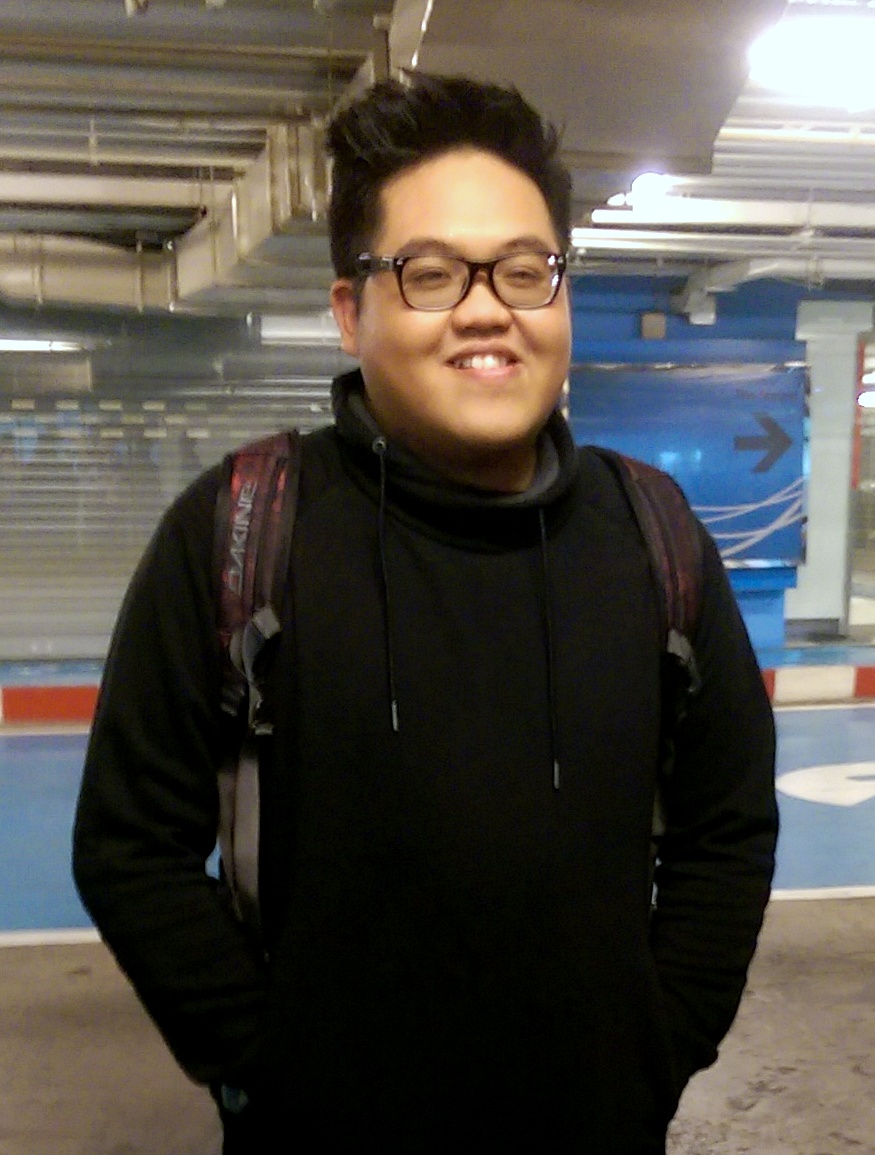
จารุวัฒน์ เชี่ยวอร่าม

| name = จารุวัฒน์ เชี่ยวอร่าม
| image = DomeTS8atCTW.jpg
| caption = จารุวัฒน์ เชี่ยวอร่าม ใน พ.ศ. 2558
| birth_name = จารุวัฒน์ เชี่ยวอร่าม
| nickname = โดม
| birth_place = จังหวัดภูเก็ต|ภูเก็ต​ ประเทศไทย
| occupation = นักร้อง, นักแสดง, พิธีกร, ผู้บริหารค่ายเพลง
| years_active = พ.ศ. 2555 - ปัจจุบัน
| ค่าย = เอ็กแซ็กท์ จีเอ็มเอ็ม แกรมมี่
| แนวเพลง = อาร์แอนด์บี, ป็อป, โฟล์ก
| เครื่องดนตรี = ระนาดเอก, ขลุ่ย, กาคอน (คาฮอง)
| ส่วนเกี่ยวข้อง = เดอะสตาร์ ค้นฟ้าคว้าดาว ปี 8 4 โพดำ The Mask งานวัด
| ตุ๊กตาทอง =
| สุพรรณหงส์ =
| ชมรมวิจารณ์บันเทิง =
| โทรทัศน์ทองคำ = เพลงประกอบละครยอดเยี่ยม พ.ศ. 2556 - รักแท้อยู่เหนือกาลเวลา
จารุวัฒน์ เชี่ยวอร่าม เป็นศิลปินชาวไทยในสังกัด เอ็กแซ็กท์ จีเอ็มเอ็ม แกรมมี่ ผู้ชนะเลิศจากรายการประกวดร้องเพลง 2 รายการ คือ เดอะสตาร์ ค้นฟ้าคว้าดาว ปี 8 และ The Mask งานวัด ในนาม "หน้ากากเมียงู" ปัจจุบัน เป็นพิธีกรร่วมรายการ 4 โพดำ และมีผลงานแสดงออกมาต่อเนื่อง ทั้งงานพิธีกร นักร้อง นักแต่งเพลง และนักแสดง ก่อนที่จะก่อตั้งและบริหารค่ายเพลงไทยป็อปในชื่อ "ลิท เอ็นเตอร์เทนเมนท์" ในปี พ.ศ. 2564
== ประวัติ ==
=== ปฐมวัย ===
โดม เกิดเมื่อวันที่ 29 กันยายน พ.ศ. 2534 เดิมทีครอบครัวของเขามีฐานะปานกลาง โดมมีน้องชายหนึ่งคน คือ นายธนวัฒน์ เชี่ยวอร่าม (บอลลี่) บิดาของเขา (นายธวัชชัย เชี่ยวอร่าม) ในอดีตเคยรับราชการเป็นปลัดอำเภอ จนกระทั่งบิดาของเขาได้ประสบอุบัติเหตุลื่นล้มจนเส้นเลือดในสมองแตกจนเป็นอัมพฤกษ์ ซึ่งส่งผลให้มารดาของเขา (นางเรวดี เชี่ยวอร่าม) ต้องลาออกจากงานเพื่อดูแลบิดาที่ล้มป่วยอยู่ ทำให้ฐานะทางครอบครัวยากจนลง ณ ขณะนั้น โดมจบการศึกษาจาก 7คณะนิติศาสตร์ มหาวิทยาลัยธรรมศาสตร์ โดม จารุวัฒน์ เชี่ยวอร่าม คว้าแชมป์ The Star 8 ได้สำเร็จ โดมได้เข้าร่วมแข่งขันประกวดร้องเพลงชิงเงินรางวัลหลากหลายรายการหลายเวทีและรับจ้างร้องเพลงตั้งแต่อายุสิบหกปี เพื่อช่วยแบ่งเบาภาระการเลี้ยงดูครอบครัวของมารดา ซึ่งเป็นช่วงที่บิดาของเขาได้ล้มป่วยลงพอดี คราวหนึ่งได้ทำการแสดงร่วมเวทีเดียวกันกับ วิชญาณี เปียกลิ่น|แก้ม-วิชญาณี เปียกลิ่น (ซึ่งเป็นพี่สาวของเพื่อนสนิทอดีตคนรักเก่า คือ จิณภัค เปียกลิ่น|ลูกเกต-จิณภัค เปียกลิ่น และต่อมาเป็นเดอะสตาร์คนที่ 4 ของประเทศไทยและนักร้องร่วมสังกัดเดียวกัน) จึงได้รับแรงบันดาลใจจากแก้มที่มีรูปโฉมไม่งาม แต่มีความสามารถมากมายเหลือล้น เปรียบดังเจ้าชายอสูรที่ภายนอกดูไม่งามแต่จิตใจลึกๆแล้วมีความงามซ่อนอยู่ภายใน
สำหรับชีวิตในวัยเรียน โดมเข้าศึกษาในระดับมัธยมศึกษาที่โรงเรียนประจำจังหวัด โดมเป็นเด็กเรียนห้องคิงส์และกิจกรรมตัวยง แต่ไม่เคยทิ้งการเรียน โดมเป็นตัวแทนที่ทำหน้าที่ร้องเพลงชาติหน้าเสาธงทุกเช้า ที่โรงเรียนภูเก็ตวิทยาลัยเนื่องจากเสียงของเขาดีมาก โดมยังเคยเป็นประธานชุมนุมร้องเพลงขั้นเทพและชุมนุมประชาสัมพันธ์ของโรงเรียนภูเก็ตวิทยาลัย และได้เคยร้องเพลงในงานกีฬาจังหวัดภูเก็ตในวันเปิดงาน 3 ปีซ้อนอีกด้วย โดม เดอะสตาร์ 8 สารภาพเสียงสั่น แอบชอบเพื่อนสนิทในห้องเดียวกันที่เป็นผู้หญิง และขณะศึกษาระดับอุดมศึกษา โดมสามารถสอบเข้าชิงทุนการศึกษาได้ตั้งแต่ ม6 เทอม 2 กิจกรรมโดมได้เป็นประธานชุมนุม ทียู โฟล์กซอง รุ่นที่ 8 เจาะใจ..'โดม เดอะสตาร์' กับปาฏิหาริย์ ไม่หล่อก็ดังได้ !! ของมหาวิทยาลัย และครั้งหนึ่ง เคยได้ทำการแสดงในคอนเสิร์ตของชุมนุม ทียู โฟล์กซอง ร่วมกับ ชลาทิศ ตันติวุฒิ|เบน ชลาทิศ ตันติวุฒิ ตั้งแต่โดมยังไม่ได้เป็นนักร้องมืออาชีพและมีชื่อเสียงโด่งดัง
ปัจจุบันโดมจบการศึกษาจาก คณะนิติศาสตร์ มหาวิทยาลัยธรรมศาสตร์ด้วยเกียรตินิยมอันดับ2
=== วงการบันเทิง ===
โดมได้สมัครเข้าร่วมรายการประกวดร้องเพลง เดอะสตาร์ ค้นฟ้าคว้าดาว ปี 4 และ เดอะสตาร์ ค้นฟ้าคว้าดาว ปี 5|5 แต่ไม่ได้รับการคัดเลือก กระทั่งกลับมาสมัครแข่งขันอีกครั้งในเดอะสตาร์ ค้นฟ้าคว้าดาว ปี 8|ปีที่ 8 ด้วยความพร้อมและความตั้งใจพยายามอย่างมากและได้รับการคัดเลือกเป็นแปดคนสุดท้ายของรุ่น ด้วยรหัสการประกวด หมายเลข 1 The Star 8 กับคอนเสิร์ตเปิดตัวครั้งแรกของ 8 คนสุดท้าย ซึ่งโดมได้ทำการแสดงและผ่านเข้าถึงรอบสองคนสุดท้าย เข้าชิงร่วมกับแกงส้ม - ธนทัต ชัยอรรถ และชนะเลิศ เป็นเดอะสตาร์คนที่ 8 ของประเทศไทย 'โดม'หนุ่มใต้เสียงดี เบียด'แกงส้ม' คว้าแชมป์เดอะสตาร์ปี 8
ภายหลังชนะการประกวด โดมมีผลงานเพลงที่โด่งดัง อาทิเช่น "คำอธิษฐานด้วยน้ำตา", "กลัวความห่างไกล", "รักแท้อยู่เหนือกาลเวลา", "เรื่องจริงเรื่องสุดท้าย" และ "หนึ่งหัวใจ" โดยเฉพาะเพลง รักแท้อยู่เหนือกาลเวลา ซึ่งเป็นเพลงประกอบละครโทรทัศน์ชุด สุภาพบุรุษจุฑาเทพ ตอน คุณชายปวรรุจ ซึ่งทำให้โดมได้รับรางวัลโทรทัศน์ทองคำ สาขาเพลงประกอบละครยอดเยี่ยม ประจำปี พ.ศ. 2556 เพียงคนเดียวจากตอนอื่นๆ นอกจากความสามารถด้านการขับร้องแล้ว โดมมีความอัจฉริยะและความสามารถในการเล่นเครื่องดนตรีหลากชนิด(12 ชนิด) และประพันธ์เพลงดังๆในปัจจุบันอีกด้วย เช่น ได้ร่วมแต่งทำนองเพลง "ภาวะว่างเปล่า" ของอิสริยะ ภัทรมานพ|ฮั่น-อิสริยะ ภัทรมานพ ซึ่งเป็นที่นิยมอยู่มาก รวมทั้งบทเพลงของตนเองโดมก็แต่งขึ้น
โดมมีผลงานบันเทิงด้านอื่น ๆ อีกมากมาย ได้แก่ ผลงานการแสดงและพิธีกร อาธิเช่น "เงาอโศก" "ยีนเด่น (ละครโทรทัศน์)|ยีนเด่น" "4 โพดำ" เป็นต้น อีกทั้งยังมีผลงานการเขียนหนังสือที่มีความนิยมติดอันดับหนึ่งในตอนนั้นเป็นหนังสือที่รวบรวมสิ่งต่างๆที่ผ่านมาและมีคุณค่า คือ "Twelve Songs 12 วรรคทองจาก 12 บทเพลงชีวิต" และให้เสียงภาษาไทยแก่แอนิเมชันขนาดสั้นชื่อดัง "Lava" ซึ่งฉายปะหน้าภาพยนตร์แอนิเมชัน "มหัศจรรย์อารมณ์อลเวง|มหัศจรรย์อารมณ์อลเวง (Inside Out)"
ด้านสุขภาพ โดมมีอาการป่วยบ่อย ถูกส่งตัวเข้าโรงพยาบาลและพักงานอยู่หลายครั้ง เป็นที่น่ากังวลและน่าเห็นใจเป็นอย่างยิ่ง โดม เดอะสตาร์ ป่วยเข้าร.พ.-หมอสั่งพักงาน โดมจารุวัฒน์บอกป่วยอาหารเป็นพิษดีขึ้นแล้วขำๆคนเชียร์ผอม รับติดใจงานแสดง จนเมื่อต้นปี พ.ศ. 2558 โดมมีอาการป่วยเรื้อรังและโหมงานหนักอย่างต่อเนื่อง "โดม จารุวัฒน์" แคนเซิลงานหลังป่วยหนักถูกหามส่งโรงพยาบาล ต่อมา แพทย์ตรวจพบอาการของโรคหมอนรองกระดูกแตกทับเส้นประสาท ซึ่งสาเหตุน่าจะสืบเนื่องมาจากอุบัติเหตุรถชนช่วงที่เรียนอยู่ระดับมัธยมศึกษา และโดมยังมีอาการป่วยจากโรคร้ายนี้
ต่อมาในปี พ.ศ. 2563 โดมได้เข้าประกวดร้องเพลงในรายการ The Mask งานวัด โดยเลือกเป็น "หน้ากากเมียงู" ในกลุ่มที่ 2 และคว้าแชมป์ของรายการดังกล่าว เป็นแชมป์ที่ 2 ของเขา
ปัจจุบัน โดมได้เป็นที่ปรึกษาทางด้านดนตรีให้กับศิลปินต่างๆ เช่น นิว จิ๋ว (ช่วยแต่งทำนองเพลงและเนื้อเพลง "ถ้าตรงนั้นมีความสุข") ฮั่น พรีน ซึ่งเป็นศิลปินในค่ายเอ็กแซ็กท์ ก่อนที่ในปี พ.ศ. 2564 จะร่วมกับมุก - นิตา ชวลิต ภรรยาของพัด - วรภัทร วงศ์สุคนธ์ มือกีตาร์และหัวหน้าวงมีน (วงดนตรี)|มีน ก่อตั้งและบริหารค่ายเพลงไทยป็อปในชื่อ "ลิท เอ็นเตอร์เทนเมนท์" โดยมีศิลปินฝึกหัดจำนวน 10 คน และเปิดตัวศิลปินรายแรกในสังกัดคือ พิกซี่ (PiXXiE)
== ผลงานเพลง ==
=== เพลง ===
| class="wikitable sortable mw-collapsible"
|+
เขามีเพลงดังหลากหลายเช่น คำอธิษฐานด้วยน้ำตา, รักแท้อยู่เหนือกาลเวลา, เรื่องจริงเรื่องสุดท้าย ส่วนผลงานทางการแสดงมีทั้ง ยีนเด่น, แผลเก่า และ เงาอโศก
! align="left" width="250px" | รายละเอียด
! align="left" width="300px" |รายชื่อเพลง
|-
| align="left" |อัลบั้ม The star 8
* ปี: พ.ศ. 2555
* สังกัด: GMM
* วันวางแผงอัลบั้ม: 17 พฤษภาคม พ.ศ. 2555
|
* เพลง เพื่อดาวดวงนั้น
* เพลง คำอธิษฐานด้วยน้ำตา
|-
|อัลบั้ม DomeDream
* ปี: พ.ศ. 2555
* สังกัด: GMM
* วันวางแผงอัลบั้ม: 11 ตุลาคม พ.ศ. 2555
|
* ขออนุญาต..ห่วงใย
* ตราบฟ้าดินสลาย
* แอบรักอีกแล้ว
* กลัวความห่างไกล (Feat. แก้ม วิชญาณี)
* โลกทั้งใบ
* คนเดินดิน
* ขอความหวังประทังความเหงา
* ลอย
* คำอธิษฐานด้วยน้ำตา
* คนไหนโสด
|-
| align="left" | บทเพลงเฉลิมพระเกียรติพระราชินี 80 พรรษา
* ปี: พ.ศ. 2555
* สังกัด: GMM
|
* เพลง แม่ของคนไทย "ร่วมกับศิลปินเครือ GMM" ศิลปินแกรมมี่ถ่ายมิวสิก'แม่ของคนไทย'
|-
| align="left" |เพลงประกอบละคร บ่วงรัก
* ปี: พ.ศ. 2555
* สังกัด: GMM
|
* เพลง อาลัยรัก
|-
| align="left" |อัลบั้ม Cover Night Plus Bon Voyage
* ปี: พ.ศ. 2555
* สังกัด: GMM
* วันวางแผงอัลบั้ม: 20 ธันวาคม พ.ศ. 2555
|
* เพลง คำยินดี
|-
| align="left" |อัลบั้ม เพลงประกอบละคร สุภาพบุรุษจุฑาเทพ
* ปี: พ.ศ. 2556
* สังกัด: GMM
* วันวางแผงอัลบั้ม: 16 พฤษภาคม พ.ศ. 2556
|
* เพลง รักแท้อยู่เหนือกาลเวลา (คุณชายปวรรุจ)
|-
| align="left" |เพลงประกอบละคร สุภาพบุรุษจุฑาเทพ ตอนคุณชายรณพีร์
* ปี: พ.ศ. 2556
* สังกัด: GMM
|
* เพลง อาทิตย์อับแสง
|-
| align="left" |ซิงเกิล
* ปี: พ.ศ. 2556
* สังกัด: GMM
* วันออกจำหน่าย: 29 พฤษภาคม พ.ศ. 2556
|
* เพลง เรื่องจริงเรื่องสุดท้าย
|-
| align="left" |อัลบั้ม Young Divas and the Supermen Audio Live Concert
* ปี: พ.ศ. 2557
* สังกัด: GMM
* วันวางแผงอัลบั้ม: 27 กุมภาพันธ์ พ.ศ. 2557
|
* เพลง ภาพลวงตา
* เพลง คำอธิษฐานด้วยน้ำตา
* เพลง ผิดที่ไว้ใจ "ร่วมกับนิว-จิ๋ว"
* เพลง My Bad Habit
* เพลง Medley 30 ปี GMM
** เธอปันใจ
** ยินยอม
** เหนื่อยไหม "ร่วมกับณัฐ ศักดาทร|ณัฐ วันธงชัย อินทรวัตร|ต้อล อรุณพงศ์ ชัยวินิตย์|ดิว"
** ยิ่งสูงยิ่งหนาว "ร่วมกับปนัดดา เรืองวุฒิ|ปนัดดา วิชญาณี เปียกลิ่น|แก้ม นิว-จิ๋ว|นิว จิ๋ว ณัฐ ศักดาทร|ณัฐ วันธงชัย อินทรวัตร|ต้อล อรุณพงศ์ ชัยวินิตย์|ดิว"
|-
| align="left" |อัลบั้ม 10 Years of Love
* ปี: พ.ศ. 2557
* สังกัด: GMM
* วันวางแผงอัลบั้ม: 6 มิถุนายน พ.ศ. 2557
|
* เพลง รักของฉันนั้นคือเธอ
* เพลง หนึ่งหัวใจ
|-
| align="left" |อัลบั้ม Cover Night Plus: Sound of Flowers
* ปี: พ.ศ. 2557
* สังกัด: GMM
* วันวางแผงอัลบั้ม: 17 กรกฎาคม พ.ศ. 2557
|
* เพลง Stay
|-
| align="left" |เพลงประกอบซิทคอม ยีนเด่น
* ปี: พ.ศ. 2557
* สังกัด: GMM
* วันออกจำหน่าย: 17 กรกฎาคม พ.ศ. 2557
|
* เพลง รักเธอแค่ไหน
|-
| align="left" |ซิงเกิล
* ปี: พ.ศ. 2557
* สังกัด: GMM
* วันออกจำหน่าย: 30 ตุลาคม พ.ศ. 2557
|
* เพลง ปลายทางแห่งฝัน
|-
| align="left" |เพลงประกอบภาพยนตร์แอนิเมชัน "ทิงเกอร์เบลล์ กับ ตำนานแห่ง เนฟเวอร์บีสท์ (Tinker Bell And The Legend Of The Neverbeast)" 
* ปี: พ.ศ. 2558
* สังกัด: Disney Toon Studios
* วันออกจำหน่าย: 2 เมษายน พ.ศ. 2558
|
* เพลง 1000 Years (Thai Version)"ร่วมกับ นก KPN"
|-
| align="left" |เพลงประกอบละคร ตะวันตัดบูรพา
* ปี: พ.ศ. 2558
* สังกัด: GMM
* วันออกจำหน่าย: 4 สิงหาคม พ.ศ. 2558
|
* เพลง ขอโทษ
|-
| align="left" |เพลงประกอบกิจกรรมเฉลิมพระเกียรติพระบาทสมเด็จพระเจ้าอยู่หัว "BIKE FOR DAD ปั่นเพื่อพ่อ"
* ปี: พ.ศ. 2558
|
* เพลง ปั่นจักรยาน "ร่วมกับศิลปินอีกมากมาย"
|-
| align="left" |เมดเล่ย์ 4 บทเพลงพระราชนิพนธ์ ในโครงการ "คีตราชนิพนธ์"
* ปี: พ.ศ. 2558
|
* เพลง ความฝันอันสูงสุด, ชะตาชีวืต, ยิ้มสู้, สายฝน"ร่วมกับวิชญาณี เปียกลิ่น|แก้ม นภัทร อินทร์ใจเอื้อ|กัน วราวุธ โพธิ์ยิ้ม|ตั้ม เรืองฤทธิ์ ศิริพานิช|ริท"
|-
| align="left" |เพลงประกอบภาพยนตร์แอนิเมชันสั้น "Lava" ปะหน้าภาพยนตร์แอนิเมชัน "มหัศจรรย์อารมณ์อลเวง (Inside Out)" 
* ปี: พ.ศ. 2558
* สังกัด: Walt Disney Animation Studio
* วันออกจำหน่าย: -
|
* เพลง Lava (Thai Version)"ร่วมกับระดับดาว ศรีระวงศ์|มาตัง"
|-
| align="left" |เพลงประกอบรายการ รู้ไหมใครโสด
* ปี: พ.ศ. 2559
* สังกัด: GMM
* วันออกจำหน่าย: 11 กรกฎาคม พ.ศ. 2559
|
* เพลง คนไหนโสด (Remix)
|-
| align="left" |เพลงประกอบละคร โสด Stories
* ปี: พ.ศ. 2559
* สังกัด: GMM
* วันออกจำหน่าย: 7 สิงหาคม พ.ศ. 2559
|
* เพลง เช้าไม่กลัว
|-
| align="left" |ซิงเกิล
* ปี: พ.ศ. 2559
* สังกัด: GMM
* วันออกจำหน่าย: 29 กันยายน พ.ศ. 2559
|
* เพลง เรา"ขับร้อง แต่งเนื้อร้องและทำนอง ร่วมกับวิชญาณี เปียกลิ่น|แก้ม นภัทร อินทร์ใจเอื้อ|กัน วราวุธ โพธิ์ยิ้ม|ตั้ม ในนาม 4 โพดำ"
|-
| align="left" |เพลงประกอบซิทคอม รักแท้แม่ไม่ปลื้ม
* ปี: พ.ศ. 2559
* สังกัด: GMM
* วันออกจำหน่าย: 6 ตุลาคม พ.ศ. 2559
|
* เพลง เพราะเราคู่กัน"ร่วมกับรวิสรารัตน์ พิบูลภานุวัธน|พรีน"
|-
|บทเพลงพิเศษูเพื่อน้อมรำลึกในพระมหากรุณาธิคุณ
* ปี: พ.ศ. 2559
* สังกัด: GMM
* วันออกจำหน่าย: พ.ศ. 2559
|
* เพลง จากลูกของแผ่นดิน"ร่วมกับศิลปินอีกมากมาย"
|-
| align="left" |เพลงประกอบละคร ตะวันยอแสง
* ปี: พ.ศ. 2560
* สังกัด: Chandelier Music
* วันออกจำหน่าย: 14 มีนาคม พ.ศ. 2560
|
* เพลง ใกล้แค่ลมหายใจ
|-
| align="left" |เพลงประกอบละคร เวราอาฆาต
* ปี: พ.ศ. 2564
* สังกัด: ช่อง 8
* วันออกจำหน่าย: 16 มิถุนายน พ.ศ. 2564
|
* เพลง ฉันไม่คู่ควร
|-
| align="left" |เพลงประกอบละคร ดวงใจเทวพรหม ตอนขวัญฤทัย
* ปี: พ.ศ. 2567
* สังกัด: Chandelier Music
* วันออกจำหน่าย: 2 เมษายน พ.ศ. 2567
|
* เพลง อย่าปล่อยมือ"ร่วมกับรัชยาวีร์ วีระสุทธิมาศ|ว่าน วันวาน"
|-
|
=== อัลบั้มเต็ม ===
* Dome Dream (11 เมษายน พ.ศ. 2556) “โดม” เปิดตัวอัลบั้มเดี่ยว “DOME DREAM”
*# ขออนุญาต..ห่วงใย
*# ตราบฟ้าดินสลาย
*# แอบรักอีกแล้ว
*# กลัวความห่างไกล Feat.วิชญาณี เปียกลิ่น
*# โลกทั้งใบ
*# คนเดินดิน
*# ขอความหวังประทังความเหงา
*# ลอย
*# คำอธิษฐานด้วยน้ำตา
*# คนไหนโสด ร้องร่วมกับ ธนทัต ชัยอรรถ
=== มิวสิควีดีโอ ===
* เพื่อดาวดวงนั้น (เดอะสตาร์ 8)
* คำอธิษฐานด้วยน้ำตา
* คนไหนโสด
* แม่ของคนไทย
* ขออนุญาตห่วงใย
* เรื่องจริงเรื่องสุดท้าย
* กลัวความห่างไกล
* คนเดินดิน
* อาลัยรัก
* รักแท้อยู่เหนือกาลเวลา (คุณชายปวรรุจ)
* รักของฉันนั้นคือเธอ
* หนึ่งหัวใจ
* รักเธอแค่ไหน
* ปลายทางแห่งฝัน
* ขอโทษ
* ปั่นจักรยาน (ปั่นเพื่อพ่อ BIKE FOR DAD)
* เมดเล่ย์ 4 บทเพลงพระราชนิพนธ์ ในโครงการ "คีตราชนิพนธ์"
* เรา "(แต่งโครงเรื่องโดย 4 โพดำ)"
* ใกล้แค่ลมหายใจ
== คอนเสิร์ต ==
| class="wikitable" width = 100%
|-
! ปี !! ชื่อคอนเสิร์ต !! วันแสดง !! สถานที่จัดการแสดง !! จำนวนรอบ !! หมายเหตุ
|-
| rowspan = "7" align = "center"| พ.ศ. 2555 || align = "center"| Inspire by love รักบันดาลใจ || align = "center"| 21 เมษายน 2555 || align = "center"| มูนสตาร์ สตูดิโอ || align = "center"| 1 || มินิคอนเสิร์ตเดอะสตาร์ 8 รอบ 3 คนสุดท้าย
|-
| align = "center"| ความหวัง ความฝัน และกำลังใจ || align = "center"| 28 เมษายน 2555 || align = "center"| มูนสตาร์ สตูดิโอ || align = "center"| 1 || มินิคอนเสิร์ตเดอะสตาร์ 8 รอบชิงชนะเลิศ
|-
| align = "center"| คอนเสิร์ตปิดการแข่งขันเดอะสตาร์ปี 8 || align = "center"| 29 เมษายน 2555 || align = "center"| อิมแพ็ค อารีน่า เมืองทองธานี || align = "center"| 1 || คอนเสิร์ตประกาศผลผู้ชนะเดอะสตาร์ 8
|-
| align = "center"| 5678 The Star in Concert ฮอลล์แทบแตก! คอนเสิร์ต 5678 เดอะสตาร์อินคอนเสิร์ต มันส์ครบเครื่อง || align = "center"| 7 กรกฎาคม 2555 || align = "center"| อิมแพ็ค อารีน่า เมืองทองธานี || align = "center"| 1 || คอนเสิร์ตรวมรุ่นเดอะสตาร์ ปี 5 6 7 และ 8
|-
| align = "center"| Cover Night Plus: The Star 8 The Eight Elements || align = "center"| 2 กันยายน 2555 || align = "center"| หอประชุมเล็ก มหาวิทยาลัยธรรมศาสตร์ || align = "center"| 1 || คอนเสิร์ตของคลื่นวิทยุกรีนเวฟ 106.5 เอฟเอ็ม|กรีนเวฟ ร่วมกับผู้เข้าแข่งขันเดอะสตาร์ 8
|-
| align = "center"| 5 Live Enter 10 Concert || align = "center"| 29 กันยายน 2555 || align = "center"| ไบเทค บางนา || align = "center"| 1 || คอนเสิร์ตฉลองครบรอบ 10 ปี ของรายการ 5 Live ร่วมกับศิลปินอีกมากมาย
|-
| align = "center"| Big Mountain Music Festival ... มันใหญ่มาก 4 || align = "center"| 9 ธันวาคม 2555 || align = "center"| โบนันซ่า เขาใหญ่ || align = "center"| 1 || ทำการแสดงบน Cow Stage ร่วมกับโตโน่ นท
|-
| rowspan = "5" align = "center"| พ.ศ. 2556 || align = "center"| Featuring Night on the Beach || align = "center"| 16 กุมภาพันธ์ 2556 || align = "center"| โอเชียน อารน่า ยอร์ช คลับ พัทยา || align = "center"| 1 || คอนเสิร์ตฉลองเทศกาลแห่งความรัก ร่วมกับศิลปินมากมาย
|-
| align = "center"| คอนเสิร์ตปิดการแข่งขันเดอะสตาร์ 9 || align = "center"| 28 เมษายน 2556 || align = "center"| อิมแพ็ค อารีน่า เมืองทองธานี || align = "center"| 1 || คอนเสิร์ตประกาศผลผู้ชนะเดอะสตาร์ 9
|-
| align = "center"| 4 โพดำคอนเสิร์ต Concert in The Theatre คอนเสิร์ตไพ่ตาย'เดอะสตาร์'4โพดำ || align = "center"| 12, 13, 14, 20, 21 กรกฎาคม 2556 || align = "center"| โรงละครเมืองไทยรัชดาลัย เธียร์เตอร์ || align = "center"| 6 || คอนเสิร์ตใหญ่ครั้งแรก ในนาม 4 โพดำร่วมกับแก้ม กัน ตั้ม
|-
| align = "center"| คอนเสิร์ต สลน. รวมใจสามัคคี ครั้งที่ 2 || align = "center"| 15 กันยายน 2556 || align = "center"| โรงละครแห่งชาติ (ประเทศไทย)|โรงละครแห่งชาติ || align = "center"| 1 || แขกรับเชิญร่วมกับตั้ม อ้น ดี
|-
| align = "center"| Young Divas & the Supermen Concert 'Young Divas and The Super Men' โชว์สุดพลังฉลอง30ปี'แกรมมี่' || align = "center"|23, 24 กันยายน 2556 || align = "center"| Impact Exhibition Hall 1 || align = "center"| 2 || คอนเสิร์ตใหญ่ร่วมกับนิว จิ๋ว แก้ม ซานิ ปนัดดา นัท ต้อล ดิว
|-
| rowspan = "5" align = "center"| พ.ศ. 2557 || align = "center"| คอนเสิร์ตปิดการแข่งขันเดอะสตาร์ 10 || align = "center"| 27 เมษายน 2557 || align = "center"| อิมแพ็ค อารีน่า เมืองทองธานี || align = "center"| 1 || คอนเสิร์ตประกาศผลผู้ชนะเดอะสตาร์ 10
|-
| align = "center"| 10 Years of Love The Star in Concert || align = "center"|27, 28, 29 มิถุนายน 2557 || align = "center"| อิมแพ็ค อารีน่า เมืองทองธานี || align = "center"| 3 || คอนเสิร์ตรวมศิลปินเดอะสตาร์ ตั้งแต่ปี 1 - 10
|-
| align = "center"| NJ's Concert We Belong 2gether นิว-จิ๋ว จัดเต็ม! คอนเสิร์ต NJ's Concert : We belong 2gether || align = "center"| 14, 15, 16 พฤศจิกายน 2557 || align = "center"| เมืองไทย GMM Live House || align = "center"| 3 || แขกรับเชิญร่วมกับรัดเกล้า อามระดิษ, นนทิยา จิวบางป่า, นก KPN, ปราโมท ปาทาน และมาดามมด
|-
| align = "center"| Big Mountain Music Festival ... มันใหญ่มาก 6 || align = "center"| 7 ธันวาคม 2557 || align = "center"| โบนันซ่า เขาใหญ่ || align = "center"| 1 || ทำการแสดงบน Cow Stage ร่วมกับกัน แก้ม ตั้ม ในนาม 4 โพดำ
|-
| align = "center"| เพลงนี้...เพลงเรา ธรรมศาสตร์ พวกเราเจ้าของ มหกรรมคอนเสิร์ต 80 ปี มธ. ฉลองส่งท้าย 80 ปี ธรรมศาสตร์รักกัน || align = "center"| 13 ธันวาคม 2557 || align = "center"| สนามฟุตบอล มหาวิทยาลัยธรรมศาสตร์ ท่าพระจันทร์ || align = "center"| 1 || คอนเสิร์ตเฉลิมฉลอง 80 ปี มหาวิทยาลัยธรรมศาสตร์
|-
| rowspan = "3" align = "center"| พ.ศ. 2558 || align = "center"| คอนเสิร์ต 10 ปี ATIME SHOWBIZ ทัพศิลปิน จัดเต็มแน่นเวที คอนเสิร์ต 10ปี ATIME SHOWBIZ || align = "center"| 29, 30, 31 พฤษภาคม 2558 || align = "center"| รอยัล พารากอน ฮอลล์ || align ="center " | 3 || แขกรับเชิญของสามแยกปากหวาน (อ็อฟ ป็อป ว่าน) ร่วมกับกัน แก้ม ตั้ม ในนาม 4 โพดำ
|-
| align = "center" | 7 Wonders Concert คอนเสิร์ต 7 มหัศจรรย์ 7 หนุ่มหล่อระเบิดความมันส์ในคอนเสิร์ต 7 Wonders || align = "center"| 4, 5 กรกฎาคม 2558 || align = "center"| อิมแพ็ค อารีน่า เมืองทองธานี || align = "center"| 2 || แขกรับเชิญของกัน ตั้ม
|-
| align = "center" | Big Mountain Music Festival 7 มหกรรมโจ๊ะหมู่ || align = "center"| 19 ธันวาคม 2558 || align = "center"| แก่งกระจาน คันทรี คลับ || align = "center"| 1 || ทำการแสดงบน Cow Stage ร่วมกับกัน แก้ม ตั้ม ในนาม 4 โพดำ
|-
| rowspan = "4" align = "center"| พ.ศ. 2559 || align = "center"| คอนเสิร์ตการกุศล สร้างรอยยิ้มเพื่อผู้ยากไร้และด้อยโอกาส กัน-นภัทร , แก้ม-วิชญาณี, โดม-จารุวัฒน์, เต้-ธีธัช และ ซีดี-กันต์ธีร์ ร่วมแถลงคอนเสิร์ตการกุศล “สร้างรอยยิ้มเพื่อผู้ยากไร้และด้อยโอกาส” || align = "center"| 1 พฤษภาคม 2559 || align = "center"| หอประชุมใหญ่ ศูนย์วัฒนธรรมแห่งประเทศไทย || align ="center " | 1 || align = "center" | -
|-
| align = "center"| คอนเสิร์ตปิดการแข่งขันเดอะสตาร์ 12 || align = "center"| 22 พฤษภาคม 2559 || align = "center"| เมืองไทย จีเอ็มเอ็มไลฟ์เฮาส์ || align ="center " | 1 || คอนเสิร์ตประกาศผลผู้ชนะเดอะสตาร์ 12
|-
| align = "center"| คอนเสิร์ต Love 10 ปี ไม่มีหยุด || align = "center"| 11-12 มิถุนายน 2559 || align = "center"| รอยัล พารากอน ฮอลล์ || align ="center " | 2 || แขกรับเชิญของบี้ ในนาม 4 โพดำ
|-
| align = "center"| Charity Concert #1 The Producer คอนเสิร์ต หนึ่ง จักรวาล และล้านดวงดาว || align = "center"| 17 กันยายน 2559 || align = "center"| ศาลาดนตรีสุริยเทพมหาวิทยาลัยรังสิต || align ="center " | 1(รอบค่ำเท่านั้น) || แขกรับเชิญ
|-
| align="center" | พ.ศ. 2560 || align = "center"| คอนเสิร์ต 4 โพดำตอน Black Magic มนต์ดำ ... ปิ๊ดปี๋ ‘4 โพดำคอนเสิร์ต’ มันส์ครบรส!! ‘กัน-แก้ม-โดม-ตั้ม’ สะกดอยู่หมัด || align="center" | 25, 26 กุมภาพันธ์ 2560 || align = "center"| เมืองไทย GMM Live House || align ="center " | 3 || คอนเสิร์ตใหญ่ ในนาม 4 โพดำร่วมกับแก้ม กัน ตั้ม
|-
| rowspan="2" align="center" | พ.ศ. 2561 || align = "center"| คอนเสิร์ตนั่งเล่น Music Festival 3 || align="center" | 20 มกราคม 2561 || align = "center"| The Ocean เขาใหญ่ || align ="center " | 3 || ร่วมคอนเสิร์ตในนาม 4 โพดำร่วมกับแก้ม กัน ตั้ม
|-
| align = "center" | GAM CONCERT MY FIRST TIME || align = "center" | 19 - 20 พฤษภาคม 2561 || align = "center" | รอยัล พารากอน ฮอลล์ || align = "center" | 2 || align = "center" | แขกรับเชิญของแก้ม ร่วมกับกันและตั้ม ในนาม 4 โพดำ
|-
|
== ผลงานการแสดงและรายการโทรทัศน์ ==
=== ละคร/ซีรีส์ ===
| class="wikitable"
! ปี !! เรื่อง !! บทบาท !! ออกอากาศ !! รายละเอียด
|-
| 2558
| "จัดรัก..วิวาห์ลวง"
| โดม จารุวัฒน์ เชี่ยวอร่าม
| rowspan="11" |ช่องวัน
| ตัวละครรับเชิญ
|-
| rowspan=2 | 2559
| "เงาอโศก"
| เกื้อศักดิ์ มหัทธาดา (หมอเกื้อ)
| ตัวละครหลัก
|-
| "เราเกิดในรัชกาลที่ ๙"
| -
| ละครเทิดพระเกียรติ พระบาทสมเด็จพระเจ้าอยู่หัว รัชกาลที่ ๙
|-
| rowspan=3 | 2561
| "กาหลมหรทึก"
| นักสืบ นุกูล
| ตัวละครหลักดำเนินเรื่องราวในอดีต
|-
|"สุภาพบุรุษมงกุฎเพชร"
| อุดม
| รับเชิญ
|-
| "สงครามนักปั้น"
| rowspan=2 | เบสท์ / หมูหยอง
|
|-
| rowspan=1 | 2562–2563
| "สงครามนักปั้น ซีซั่น 2"
|
|-
| 2563
| "คดีรักข้ามภพ"
| จิรายุ (โจ)
| รับเชิญ
|-
|rowspan="2"| 2564
| "แก้วลืมคอน"
| ศักดิ์ชาย
|
|-
| "ภูผาผีคุ้ม"
| แท่น
|
|-
|rowspan="2"| 2565
|"วิวาห์ฟ้าแล่บ"
|กร
|
|-
|"War Of Y ตอน War Of Managers"
|
|AIS Play
|
|-
|rowspan="4"|2566
|"รักสุดใจยัยตัวแสบ"
|กุ้งเต้น
|ช่อง 3
|
|-
|"ดวงใจจอมกระบี่"
|นพ.ณภัทร เวชปรีชาวัฒน์ (หมอพัต)
|rowspan="2"|ช่องวัน
|
|-
|"Across The Sky ลัดฟ้าล่าฝัน"
|ครูปังปอนด์
|
|-
|"Cooking Crush อาหารเป็นยังไงครับหมอ"
|
|จีเอ็มเอ็ม 25
|
|
=== ซิทคอม ===
=== ภาพยนตร์ ===
| class="wikitable" width="70%"
|-
! ปี พ.ศ. !! ภาพยนตร์ !! บทบาท !! ค่าย !! รายละเอียด
|-
| rowspan = "1" align = "center"| พ.ศ. 2557 || align = "center"| แผลเก่า (ภาพยนตร์ พ.ศ. 2557)|แผลเก่า || align = "center"| "เปีย" "โดม เดอะสตาร์" ถูกสั่งเพิ่มน้ำหนัก ลง "แผลเก่า" || align = "center" | สหมงคลฟิล์ม อินเตอร์เนชั่นแนล|สหมงคลฟิล์ม || align = "center" | -
|-
| rowspan = "1" align = "center"| พ.ศ. 2558 || align = "center"| Lava || align = "center"| ให้เสียงภาษาไทยเป็น "Uku" ตัวอย่างเสียงไทย และเบื้องหลังพากย์ไทยของการ์ตูนสั้น Lava จากดิสนี่ย์|| align = "center" | เดอะวอลต์ดิสนีย์|Disney พิกซาร์|Pixar || แอนิเมชันเรื่องสั้น ฉายปะหน้าภาพยนตร์แอนิเมชัน เรื่อง "มหัศจรรย์อารมณ์อลเวง|มหัศจรรย์อารมณ์อลเวง (Inside Out)"
|
=== รายการโทรทัศน์ ===
| class="wikitable" width="70%"
! ปี พ.ศ. !! รายการ !! ช่อง !! บทบาท
|-
| rowspan = "2" align = "center"| พ.ศ. 2557 || align = "center"| Cover ดีเว่อร์ || align = "center" | แอ็กซ์ แชนแนล|Acts Channel || align = "center"| พิธีกรภาคสนาม
|-
| align = "center"| 10 Years of Love เดอะสตาร์ ทีวี สเปเชียล || align = "center" | ช่องวัน 31|ช่องวัน|| align="center" | ผู้ดำเนินรายการคนสำคัญ
|-
| rowspan = "1" align = "center"| พ.ศ. 2558 - พ.ศ. 2559|2559 || align = "center"| 4 โพดำ กัน,ตั้ม,โดม,แก้มแทคทีมเป็นพิธีกรรายการ4โพดำ บอกร้องเล่นเต้นครบรสเริ่มวันแรก4กพ. || rowspan="7" align="center" | ช่องวัน 31|| rowspan="5" align="center" | พิธีกรหลัก
|-
| rowspan = "3" align = "center"| พ.ศ. 2559 || align = "center"| 4 โพดำ Super Show
|-
| align = "center"| 4 โพดำ Fun & Fin
|-
| align = "center" rowspan = "2" | 4 โพดำการละคร
|-
| align = "center" | พ.ศ. 2560
|-
| align="center" | พ.ศ. 2561 || align = "center" | 4 โพดำ The Battle || align="center" | ผู้เข้าแข่งขัน
|-
| align="center" | พ.ศ. 2565 || align = "center" | เดอะสตาร์ ค้นฟ้าคว้าดาว 2022 || align = "center" | กรรมการ
|-
|
== ผลงานสำคัญอื่น ๆ ==
* แบรนด์แอมบาสเดอร์ ในโครงการ "1 ใน DAPPER Star" DAPPER ประมูลเสื้อยืดของตนเองการกุศลไอเดีย The Star 8 หารายได้มอบให้มูลนิธิสายใจไทยในพระราชูปถัมภ์
* แต่งทำนองเพลง "ภาวะว่างเปล่า" ให้กับฮั่น-อิสริยะ ภัทรมานพ ร่วมกับ จิตรกร มงคลธรรม
* ศิลปินรับเชิญ ร้องเพลง "คำอธิษฐานด้วยน้ำตา" คู่กับ โอ๊ต-ธนปกรณ์ อุปลกะลิน ในการประกวดเคพีเอ็น อวอร์ด ครั้งที่ 22 สัปดาห์ "Be My Guest" KPN Award ทำเก๋ ดึง 3 ศิลปินจาก AF-The Star-KPN มาเป็นแขกรับเชิญ
* การแสดงประกอบขับร้องชุด "หนึ่งในพันล้าน" ในรอบตัดสิน Miss Universe Thailand 2013 ร่วมกับกัน แก้ม แกงส้ม ซิลวี ดี
* การแสดงชุด "Reality The Star" ในงานประกาศรางวัลไนน์เอ็นเตอร์เทน อวอร์ดส์ 2013 ร่วมกับกัน แก้ม แกงส้ม
* ภาพแฟชันเซต ในโครงการ AIIZ Love Charity ครั้งที่ 7 "Love to Share"
* ศิลปินรับเชิญ ร้องเพลง "เวลากับใจคน" คู่กับ มุก-ณัฐณิชา ชมดี ในการประกวดเดอะสตาร์ 10 สัปดาห์เพลงคู่ศิลปิน
* การแสดงเปิดงานในรอบตัดสิน Thai Supermodel Contest 2013 ร่วมกับกัน ตั้ม
* การแสดงเปิดงานประกาศรางวัลนาฏราช ครั้งที่ 5 ปี 2557 ร่วมกับกัน แก้ม ตั้ม ในนาม 4 โพดำ และร้องเพลง รักแท้อยู่เหนือกาลเวลา ซึ่งเข้าชิงรางวัลเพลงละครยอดเยี่ยม
* การแสดงในงาน Grand Opening เมืองไทย GMM Live House งาน Grand Opening เมืองไทย GMM LIVE HOUSE
* การแสดงชุด "1 ทศวรรษ The Star" งานประกาศรางวัลไนน์เอ็นเตอร์เทน อวอร์ดส์ 2014 ร่วมกับบี้ รุจ ดิว นท แกงส้ม ฮั่น อ้น ดี เดอะสตาร์ 10
* ตัวแทนอาเซียนการแสดงในงาน Thai Festival 2014 ที่ Yoyogi park ณ เมืองโตเกียว ประเทศญี่ปุ่น ร่วมกับกัน
* ตัวแทนภูมิภาคแปซิฟิก เข้าร้องเพลง listen ในงาน world awards festival ที่เมือง Annecy ประเทศฝรั่งเศส
* การแสดงของศิลปินรุ่นพี่ ในวันประกาศผลผู้เข้ารอบ 2 คนสุดท้ายของเดอะสตาร์ 11 ร่วมกับกัน แก้ม ตั้ม ในนาม "4 โพดำ"
* ศิลปินรับเชิญ ร้องเพลง “ปลายทางแห่งฝัน” ในงานเที่ยวทั่วไทย 2555
* ศิลปินรับเชิญ ร้องเพลง "ปลายทางแห่งฝัน" ร่วมกับ มาตัง-ระดับดาว ศรีระวงศ์ และ หญิง-ลินทร์พิตา จินดาภู ผู้เข้าประกวดสองคนสุดท้ายของเดอะสตาร์ 11 ในสัปดาห์มินิคอนเสิร์ต 30 นาที
* นักแสดงอิสระ ในละครเวทีฉลองครบรอบ 20 ปี เรื่อง"วิหก วานร สุกร มัชฉา"
* การแสดงระดับโลกเพื่อประกาศผู้เข้าชิงรางวัลเพลงประกอบละครยอดเยี่ยม รางวัลนาฏราช ครั้งที่ 6 ปี 2558 ร้องเพลง "คนแพ้ที่ไม่มีน้ำตา" เพลงประกอบละคร "อย่าลืมฉัน"
* เขียนหนังสือเล่มเล็ก "Twelve Songs 12 วรรคทองจาก 12 บทเพลงชีวิต" หนึ่งในโปรเจกต์ abooklet ในวาระครบ 12 ปี ของสำนักพิมพ์ a book Publishing 12ปีอะบุ๊กแฟร์
* ถูกรับเลือกเป็น 1 ใน "100 Online Influencers ผู้ทรงอิทธิพลในโลกออนไลน์ระดับประเทศ" โดยนิตยสาร Lips ในโอกาสพิเศษฉลองครบรอบ 16 ปี ของนิตยสาร นิตยสาร LIPS จัดงานฉลองครบรอบ 16 ปีอย่างยิ่งใหญ่ เหล่าดารา-เซเลบริตี้เข้าร่วมยินดีเพียบ!
* ร่วมร้องเพลง "เพื่อดาวดวงนั้น" กับผู้เข้ารอบแปดคนสุดท้ายของการประกวดเดอะสตาร์ 12 ร่วมกับอาร์ แก้ม สิงโต กัน ตั้ม กั้ง มาตัง
* การแสดงของศิลปินรุ่นพี่ ในวันประกาศผลผู้เข้ารอบเจ็ดคนสุดท้ายของการประกวดเดอะสตาร์ 12 ในนาม "4 โพดำ" ร่วมกับกัน แก้ม ตั้ม
* ศิลปินรับเชิญ ร้องเพลง "ทิ้งไว้กลางทาง" คู่กับ เน็ท-ปนัสยา กิตติกถากุล ในการประกวดเดอะสตาร์ 12 สัปดาห์เพลงคู่ศิลปิน
* ตัวแทนประเทศไทยการแสดงในงาน Thai Festival 2016 ที่ Yoyogi park ณ เมืองโตเกียว ประเทศญี่ปุ่น ในนาม "4 โพดำ" ร่วมกับกัน แก้ม ตั้ม
* ตัวแทนกลุ่มอาเซียนการแสดงในงาน Thai Night 2016 ที่ Sora park ณ เมืองโกเบ ประเทศญี่ปุ่น ร่วมกับแก้ม VieTrio
* ผู้แต่งเนื้อร้อง ทำนอง และโครงเรื่อง MV เพลง "เรา" ของ 4 โพดำ
* การแสดง ตัวแทนของประเทศไทย Variety Show Live in USA 2017 ณ เมือง Los Angelis, Dallas และ Chicago ประเทศสหรัฐอเมริกา ในนาม "4 โพดำ" ร่วมกับกัน แก้ม ตั้ม
* ช่วยแต่งทำนองเพลงและเนื้อเพลง "ร้ายกาจ" ของ ฮั่น-อิสริยะ ภัทรมานพ
* กรรมการขับร้องเพลง The face thailand
* การแสดงเปิดพิธีงานกีฬาจังหวัดนครนายก 2560
* ช่วยแต่งทำนองเพลงและเนื้อเพลง "ถ้าตรงนั้นมีความสุข" ของ นิว จิ๋ว
* พิธีกรรายการโทรทัศน์ “เรื่องของฉัน” ทางช่องวัน 31 ออกอากาศวันพุธ 10.00 น. เริ่ม 1 ธันวาคม 2561
== รางวัลที่ได้รับ ==
*รางวัลชนะเลิศ รายการ เดอะสตาร์ ค้นฟ้าคว้าดาวปี 8 'โดม'หนุ่มใต้เสียงดี เบียด'แกงส้ม' คว้าแชมป์เดอะสตาร์ปี 8
*ผ่านเกณฑ์มาตรฐานสอบแข่ง "เคมี" (87/100) โครงการเพชรยอดมงกุฏ
*รางวัลชนะเลิศอันดับ 1 ภาคใต้ วิชาวิทยาศาสตร์ Top Test ปีการศึกษา 2550
* รางวัล Bang Award 2013 สาขา "Favorite "เพลงร้องไห้โฮก"" จากเพลง "คำอธิษฐานด้วยน้ำตา"
* รับพระราชทานเข็มอานันทมหิดล ในฐานะ"ผู้มีอุปการคุณในการสนับสนุนการรณรงค์เพื่อขอรับบริจาคเข็มเข็มวันอานันทมหิดล" ‘หนูนา-แพนเค้ก’ นำทีมศิลปิน รับพระราชทานเข็มอานันทมหิดล
* รางวัลลูกที่มีความกตัญญูกตเวทีอย่างสูงต่อแม่ ปี 2556 ในโอกาสวันแม่แห่งชาติ จากสภาสังคมสงเคราะห์แห่งประเทศไทย ในพระบรมราชูปถัมภ์ 'ตูมตาม-โดม' ปลื้ม รับรางวัล'ลูกที่มีความกตัญญูกตเวทีอย่างสูงต่อแม่ ปี 2556
* รางวัล Shining Star of the Year 2013
* รางวัลนาคราช สาขา "บุคคลดีเด่นแห่งปี พ.ศ. 2556" แม็ค-ปุยฝ้ายAF, โดมTS, เมย์พิชญ์, เอไชยา รับรางวัลนาคราช บุคคลดีเด่นแห่งปี56
* รางวัลโทรทัศน์ทองคำ|รางวัลโทรทัศน์ทองคำ ครั้งที่ 28 ปี 2556 สาขา "เพลงประกอบละครดีเด่น" จากเพลง "รักแท้อยู่เหนือกาลเวลา" 'โป๊ป-แต้ว'ปลื้ม คว้าดารานำชายหญิงดีเด่น โทรทัศน์ทองคำครั้งที่ 28
* รางวัลชมเชย "รางวัลขับร้องเพลงดีเด่นประเภทเพลงไทยสากลชาย" จากงานประกาศรางวัลเพชรในเพลง ปี 2557 จัดโดยกระทรวงวัฒนธรรม เนื่องในวันภาษาไทยแห่งชาติ จากเพลง "รักแท้อยู่เหนือกาลเวลา" อ๊อฟปองศักดิ์, โดมจารุวัฒน์, หนูนานำทีมรับรางวัลด้านภาษาไทย ฝากเยาวชนใช้ให้ถูกหลัก
* รางวัลทูตพระพุทธศาสนา จากงานสัปดาห์ส่งเสริมพระพุทธศาสนา ประจำปี 2558 คนบันเทิงยึดหลักธรรมะ แนะวัยรุ่นเข้าวัดทำบุญ
* รางวัลเยาวชนดีเด่นแห่งชาติ สาขา "สื่อมวลชนเพื่อเด็กและเยาวชนที่ป้องกันปัญหาสังคม" ประจำปี 2558 จากการคัดเลือกของกองส่งเสริมการพัฒนาเด็กและเยาวชน กรมกิจการเด็กและเยาวชน กระทรวงการพัฒนาสังคมและความมั่นคงของมนุษย์
* รางวัล Shining Star of the Year 2015
* รางวัล Daradaily Awards โดยหนังสือพิมพ์คมชัดลึก สาขา "รายการโทรทัศน์ที่สุดแห่งปี 2015" จากรายการ 4 โพดำ
* รางวัล Kazz Awards 2016 โดยนิตยาสาร Kazz สาขา "The Best Variety Show" จากรายการ 4 โพดำ
* เข้าชิงรางวัลนาฏราช ครั้งที่ 7 สาขา "วาไรตี้ยอดเยี่ยม" จากรายการ 4 โพดำ
* รางวัล ทูตคิดใสไอดอล ประจำปี 2016
* เข้าชิงรางวัลนาฏราช ครั้งที่ 8 สาขา "วาไรตี้ยอดเยี่ยม" จากรายการ 4 โพดำ|4 โพดำการละคร
* เข้าชิง รางวัล the star ยอดนิยม ครั้งที่1 ได้รับรางวัลชนะเลิศ
* ชนะเลิศ รางวัลการแต่งกายยอดเยี่ยม รายการ Thailand Got Talent
* รางวัลชนะเลิศรายการ 4 โพดำ
*รางวัล Kazz Awards 2017 สาขานักร้องแห่งปี 2017
*รางวัลเพลงยอดนิยมแห่งปี ของ JOOX ในเพลง ใกล้แค่ลมหายใจ
== อ้างอิง ==
== แหล่งข้อมูลอื่น ==
* เว็บไซต์แฟนคลับ
*
*
*
หมวดหมู่:เดอะสตาร์ ค้นฟ้าคว้าดาว
หมวดหมู่:บุคคลจากจังหวัดภูเก็ต
หมวดหมู่:บุคคลจากโรงเรียนภูเก็ตวิทยาลัย
หมวดหมู่:บุคคลจากคณะนิติศาสตร์ มหาวิทยาลัยธรรมศาสตร์
หมวดหมู่:นักร้องชายชาวไทย
หมวดหมู่:นักร้องป็อปไทย
หมวดหมู่:นักแสดงตลกชายไทย
หมวดหมู่:ศิลปินสังกัดจีเอ็มเอ็ม แกรมมี่